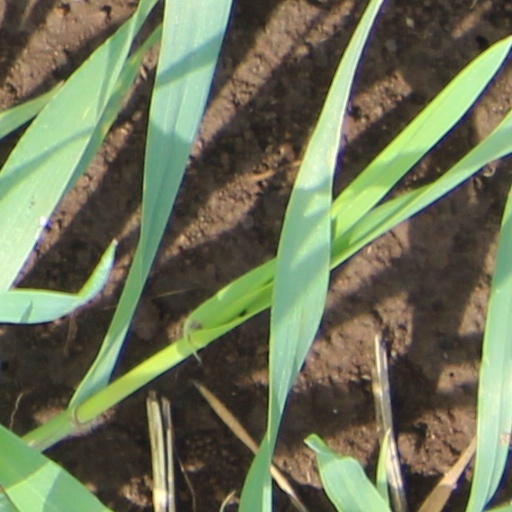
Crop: wheat